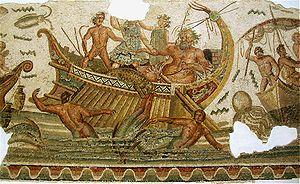
Bacchus métamorphose les pirates thyrrhéniens en dauphins. Mosaïque du musée national du Bardo à Tunis. Italiano: Il corteggio di Bacco lotta contro creature marine. Mosaico pavimentale romano al Museo del Bardo a Tunisi. II secolo d.C.
Le musée national du Bardo est un musée de Tunis, capitale de la Tunisie, situé dans la banlieue du Bardo.
Dougga ou Thugga est un site archéologique situé dans la délégation de Téboursouk au Nord-Ouest de la Tunisie.